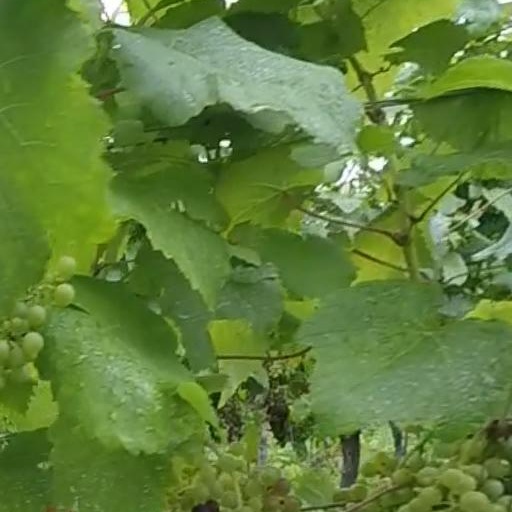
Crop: grape